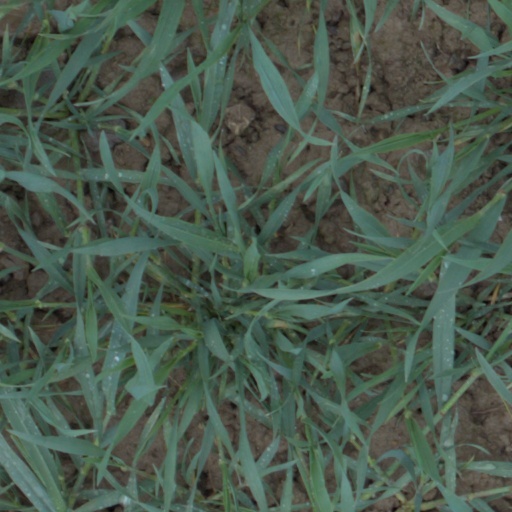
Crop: wheat